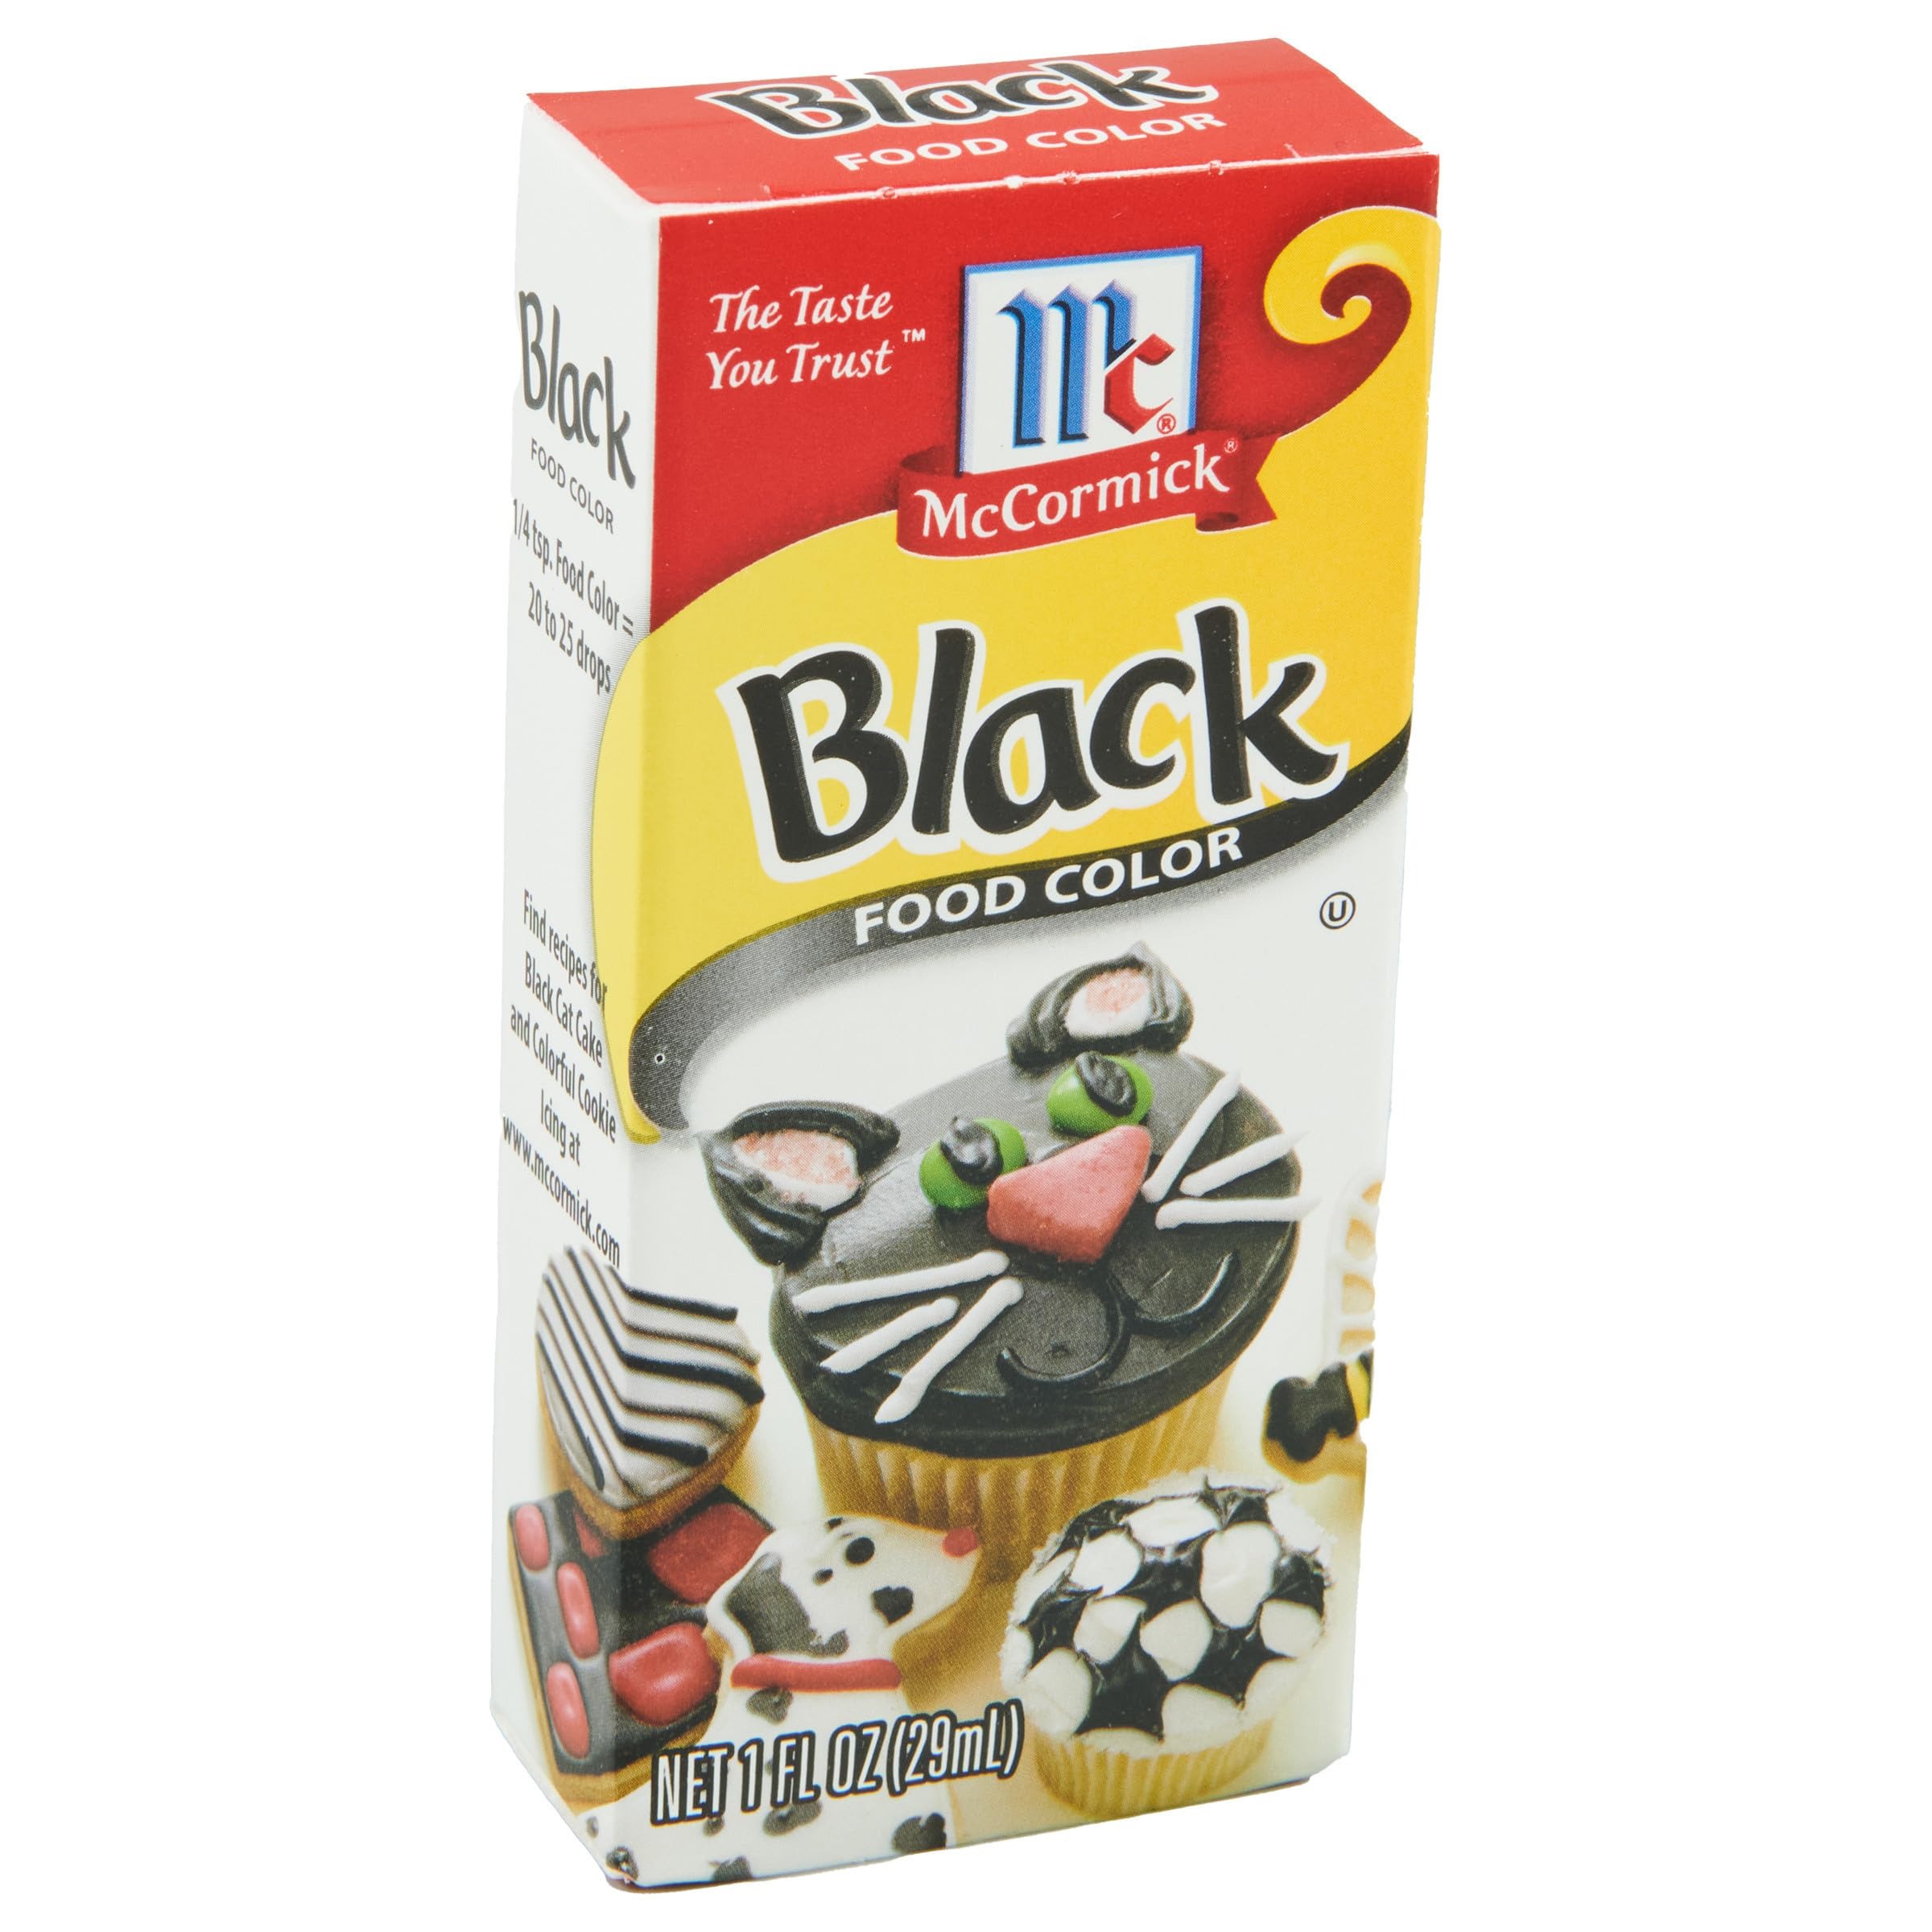
Item Name: McCormick Black Food Color, 1 fl oz
Bullet Point 1: Perfect for customizing frosting, baked goods and crafts
Bullet Point 2: Gluten free and kosher
Bullet Point 3: Safe for mixing with any food
Bullet Point 4: Creates black, silver or gray frosting
Bullet Point 5: Also great for egg dyeing
Value: 1.0
Unit: Fl Oz

Price: 9.99